2021 World Snooker Championship

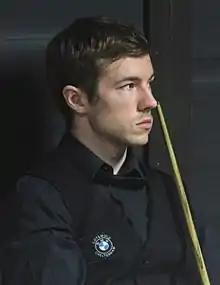
Jack Lisowski won his first round match 10–9 over two-time finalist Ali Carter.

Kyren Wilson trailed 1–5 in his match against Gary Wilson, but recovered by winning the last three frames of the opening session to only trail 4–5. He also took the first three frames of the second session to move ahead 7–5. Gary Wilson made two half-century breaks to tie the match 7–7, before Kyren scored a half century and a break of 119 to lead 9–7. Gary Wilson took frame 18, but Kyren Wilson won the match with a break of 73. Jack Lisowski trailed Ali Carter 1–3, but ended up leading 5–4 after the first session. The pair were later tied at 8–8, before Carter won frame 17 and Lisowski won the next with a break of 82 to force a deciding frame. Lisowski made a break of 60 to win the final frame and the match. When interviewed afterwards, he admitted that Carter was the "worst draw" but added: "I've never won a tournament so why not make the World Championship the first one?" Mark Allen defeated Lyu Haotian, having led 7–2 after the first session and then winning three straight frames to take the match 10–2. The first session of the match between Ding Junhui and Stuart Bingham ended with a on the final , Ding attempting a pot, in which the black ended in the opposite corner from where he was attempting a pot, giving him a 5–4 lead. Bingham made breaks of 60, 92, and 104, en route to a 9–8 advantage, before Ding took frame 18 to tie the match and force a deciding frame. This final frame was delayed until after the next session ended; Ding made a break of 45, but misjudged a pot on a , allowing Bingham to make a break of 70 to win the match.